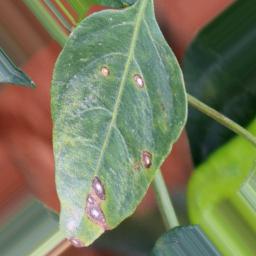
Label: cercospora